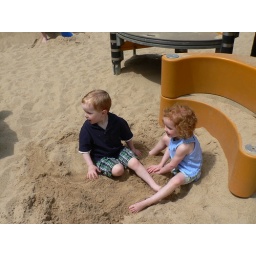
Random sand box in NYC